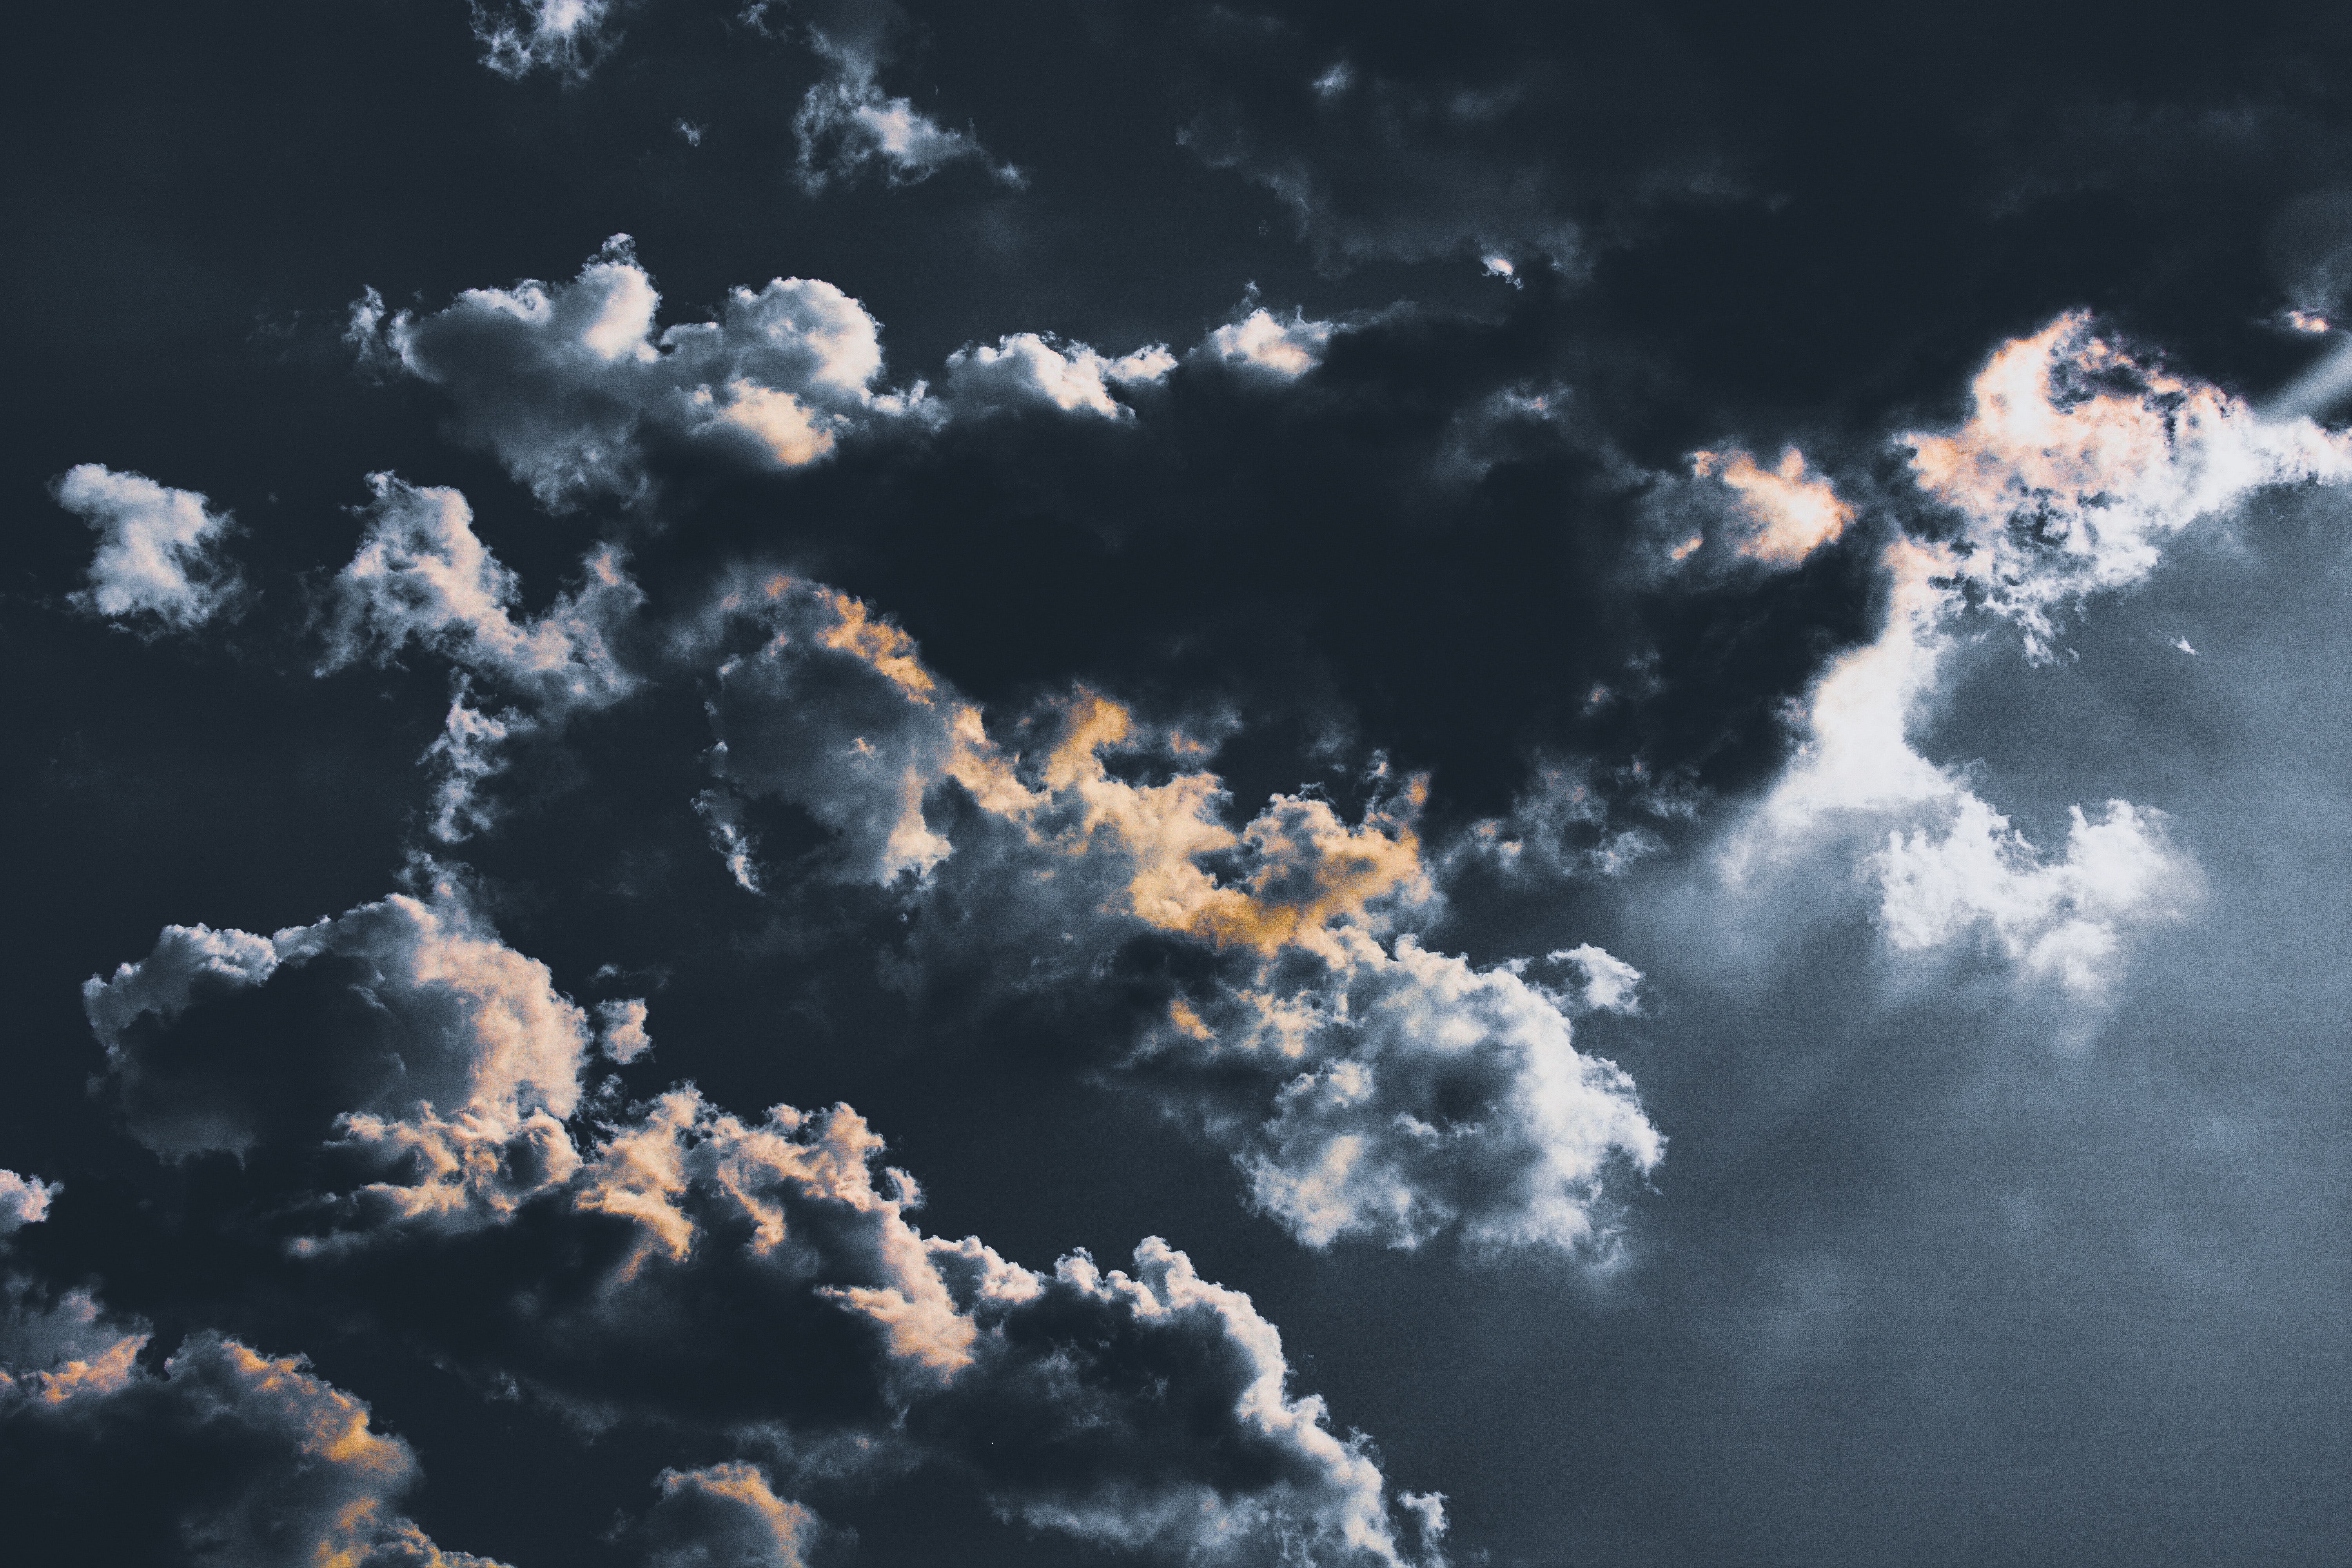
sky, cloud, daytime, blue, atmosphere, cumulus, light, meteorological phenomenon, atmospheric phenomenon, water, sunlight, calm, space, photography, darkness, reflection, evening